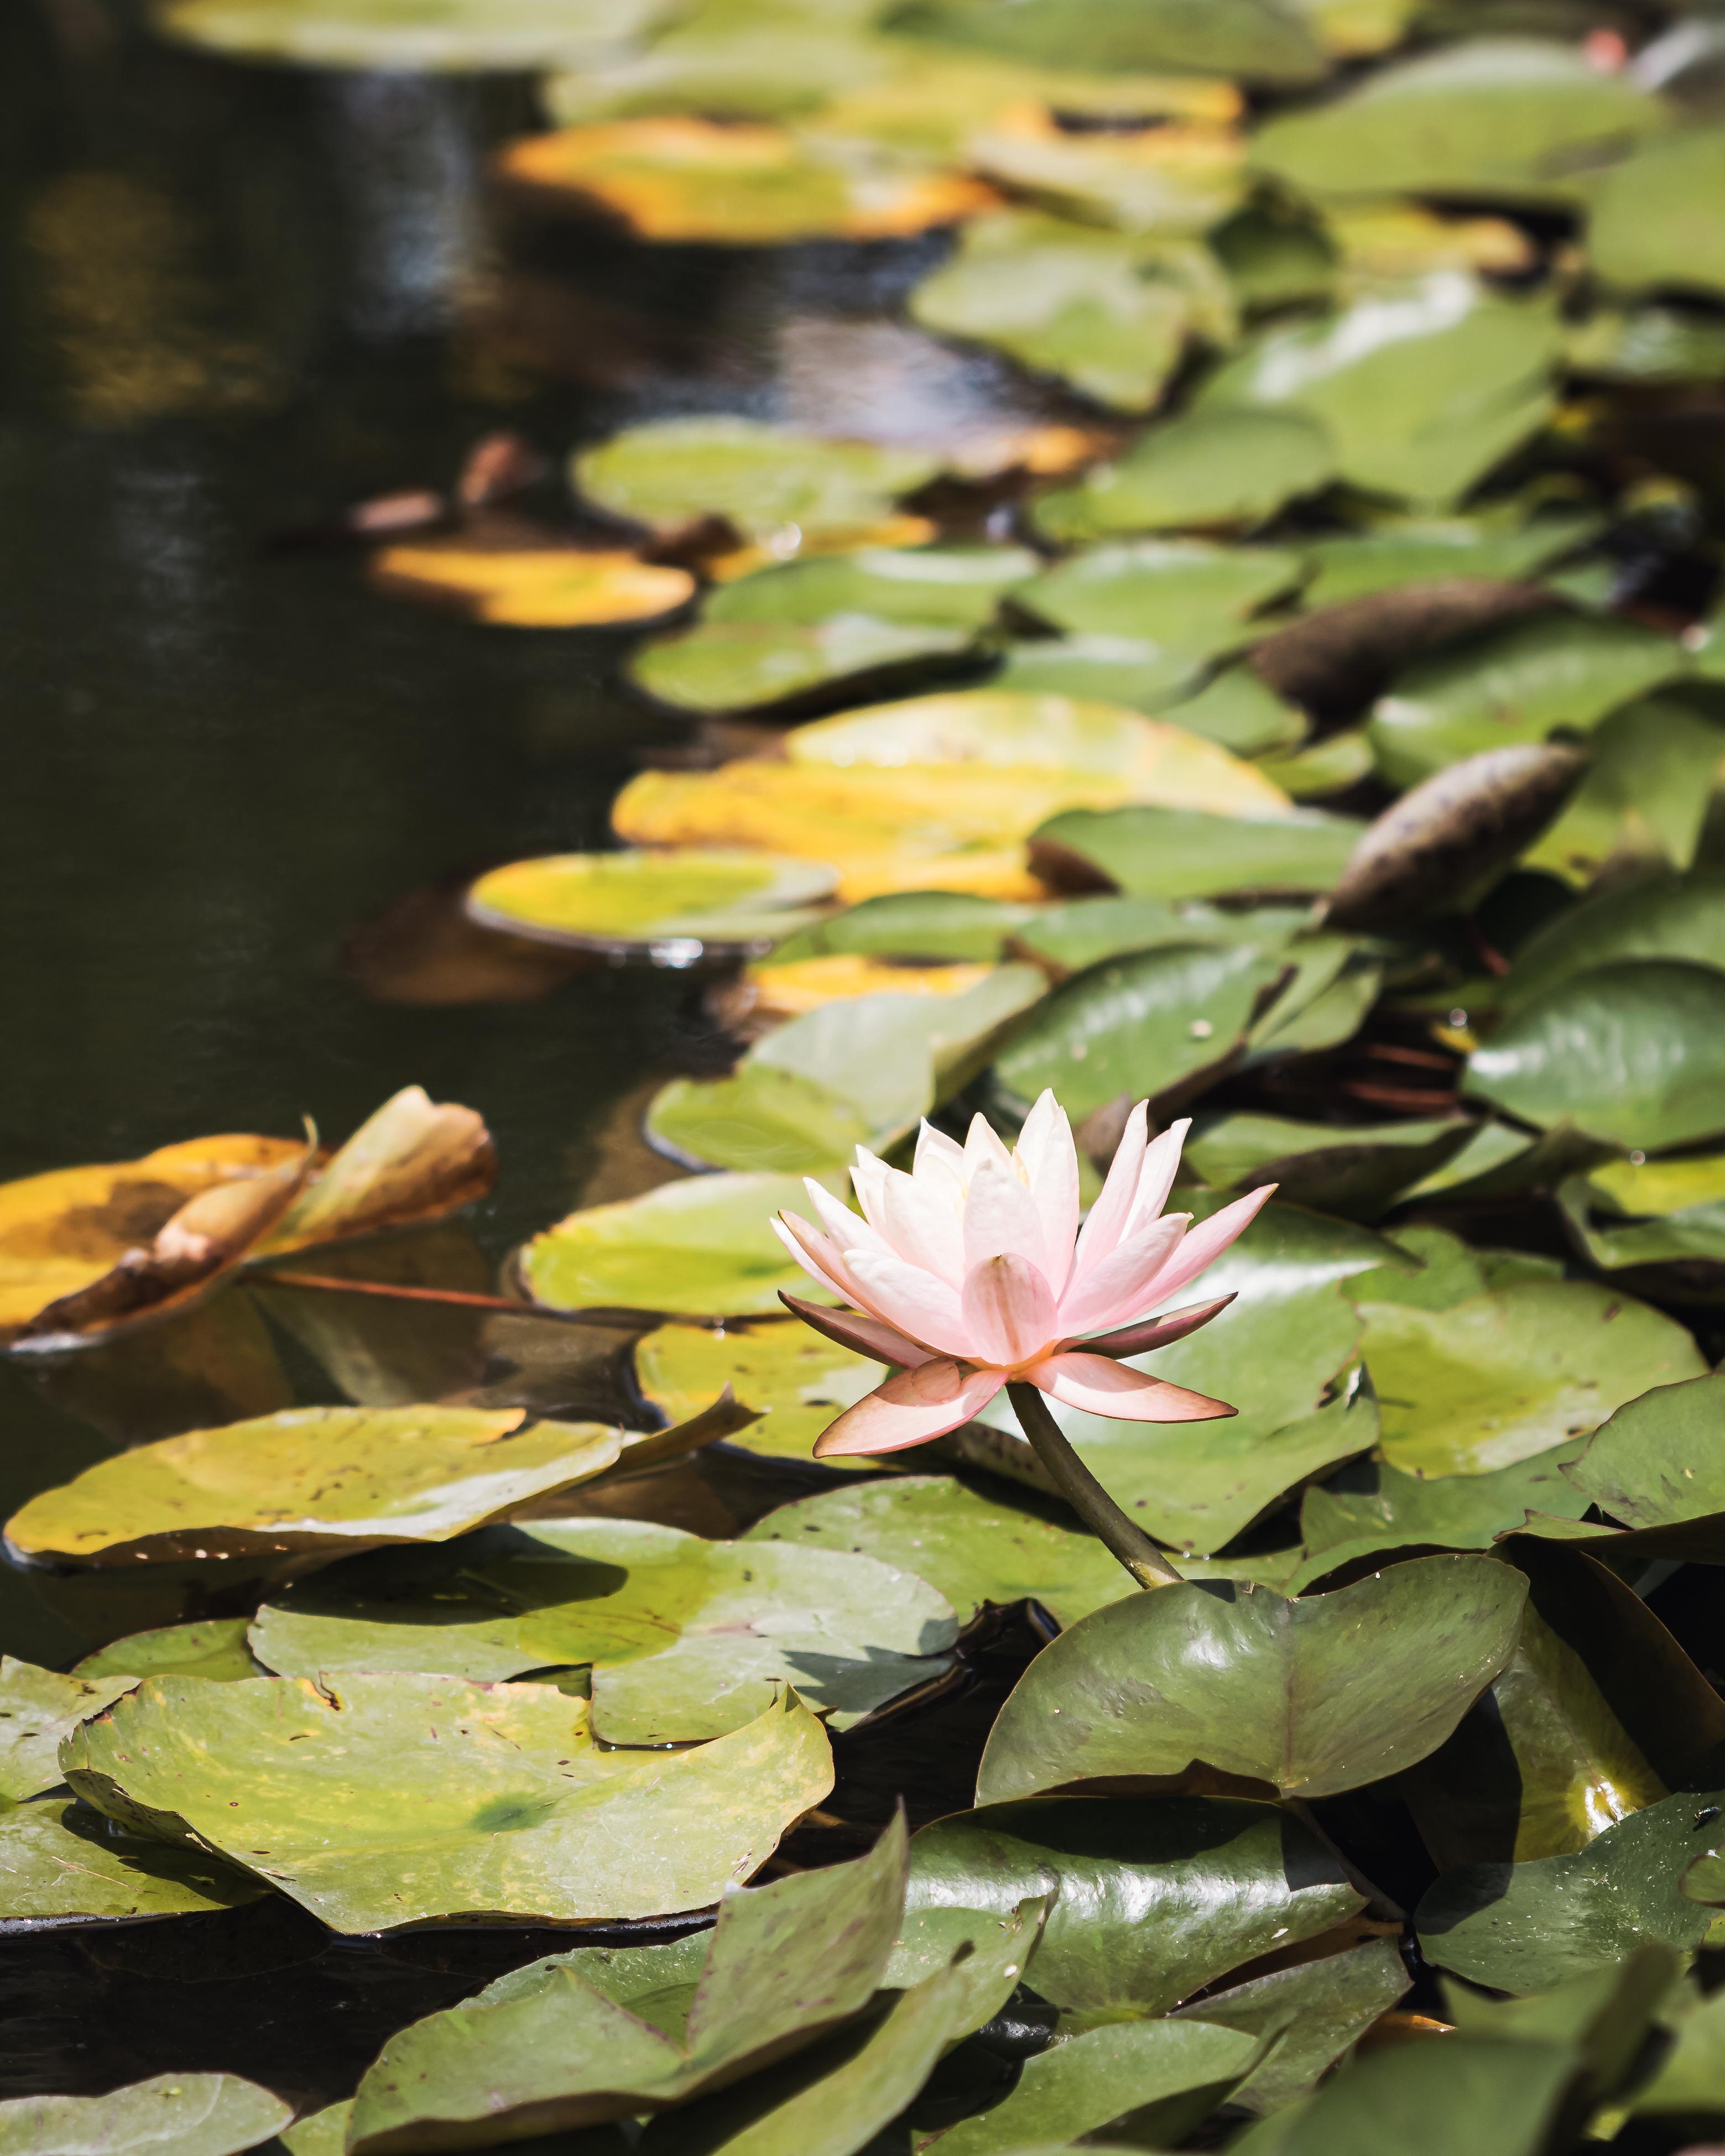
flower, fragrant white water lily, lotus, sacred lotus, aquatic plant, lotus family, water lily, petal, plant, leaf, botany, pond, flowering plant, reflection, plant stem, dicotyledon